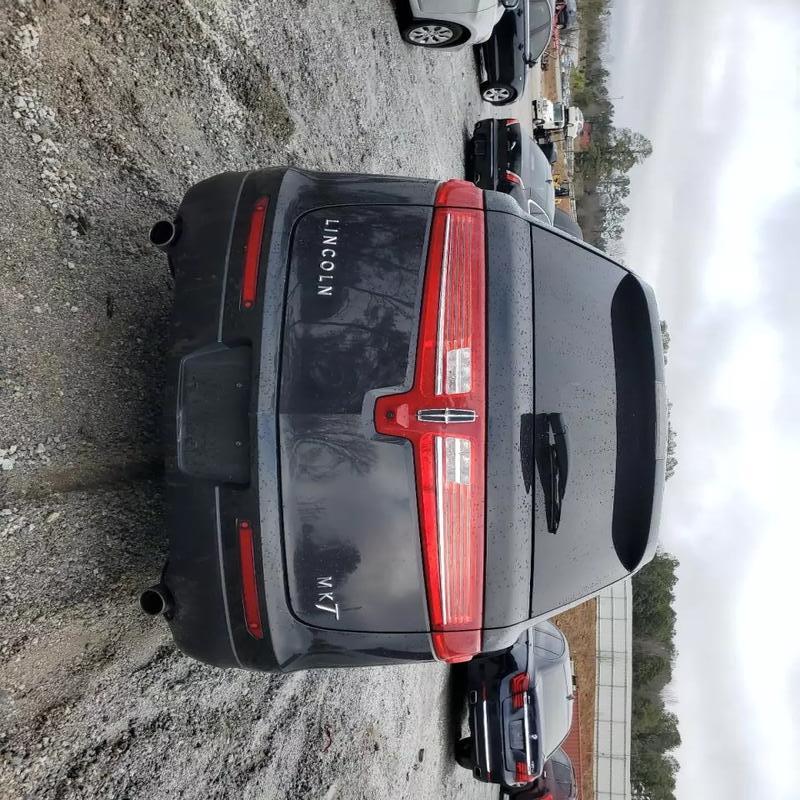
Aucun dommage détecté.
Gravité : aucun